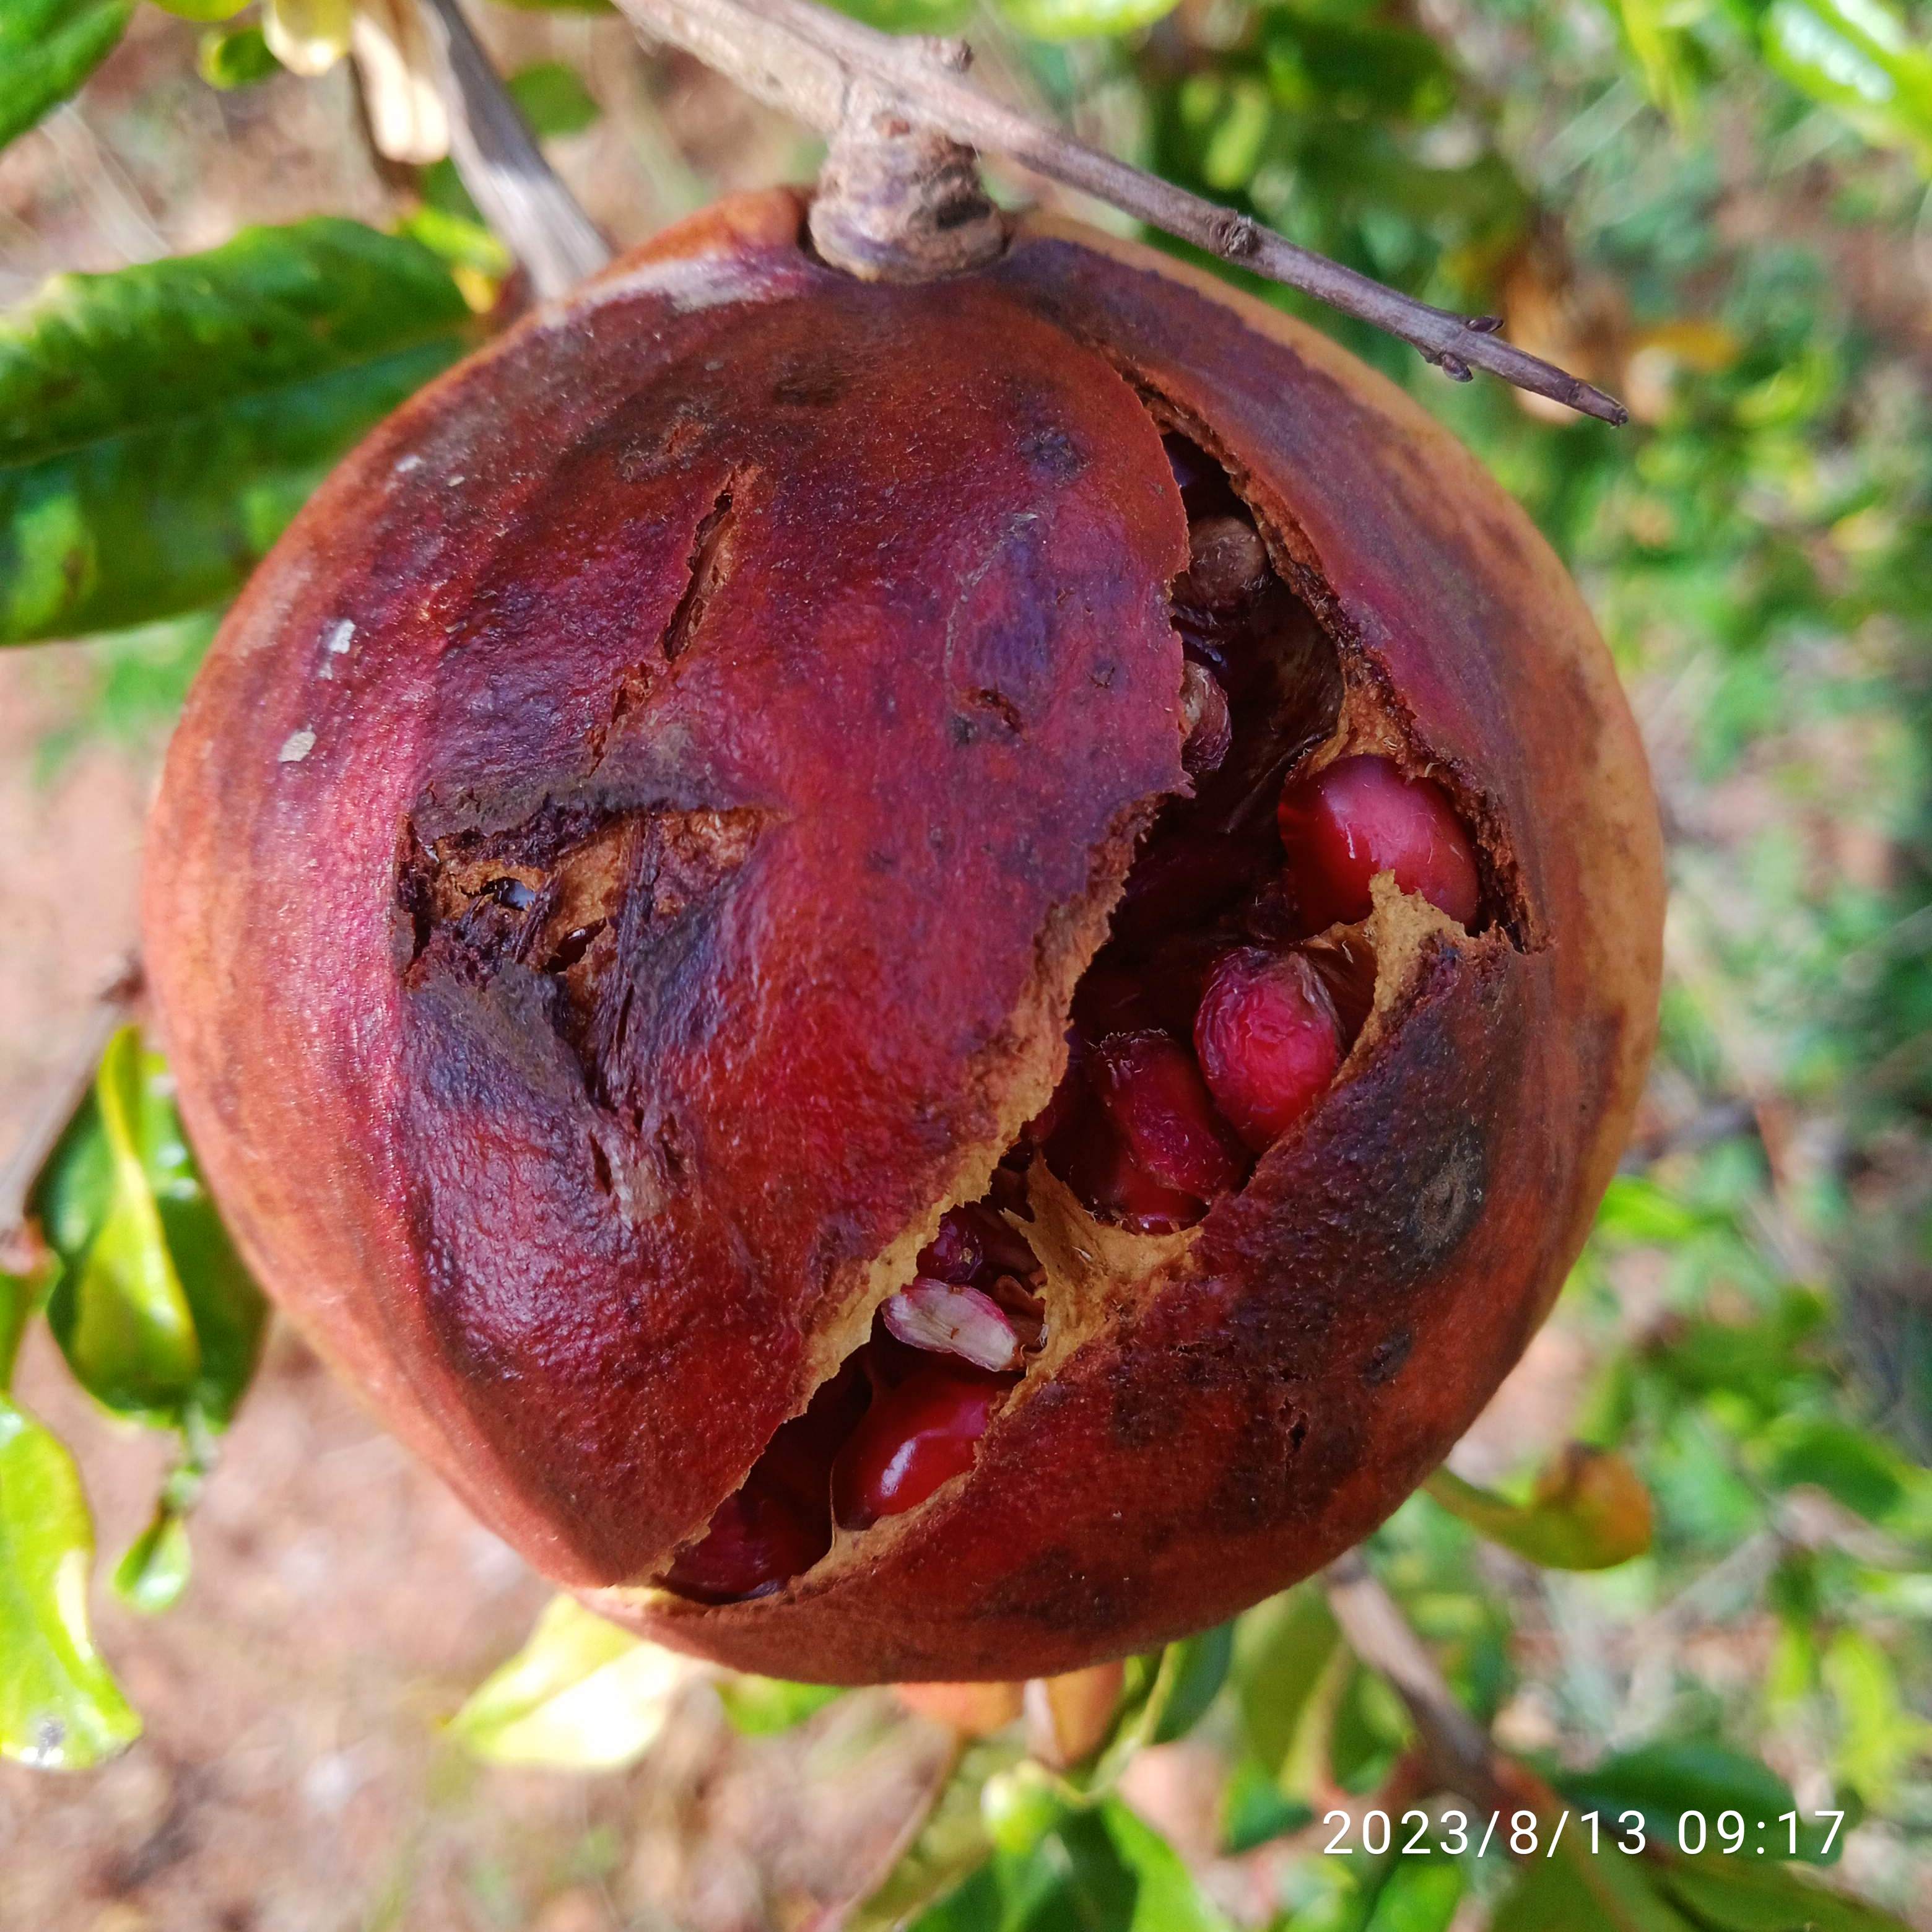
Label: Bacterial_Blight